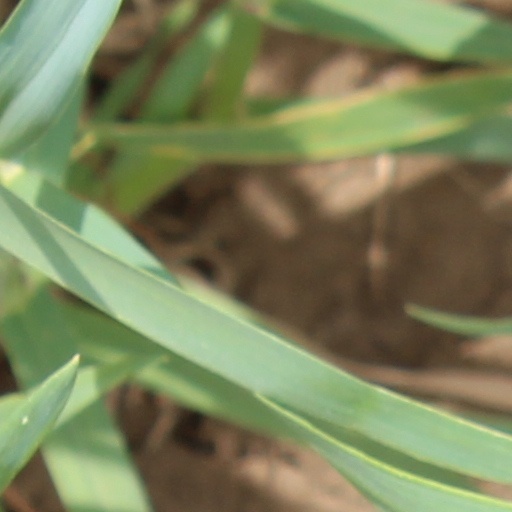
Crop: wheat